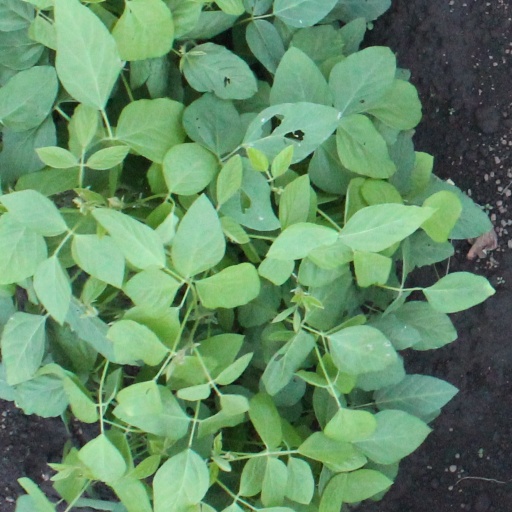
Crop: soybean